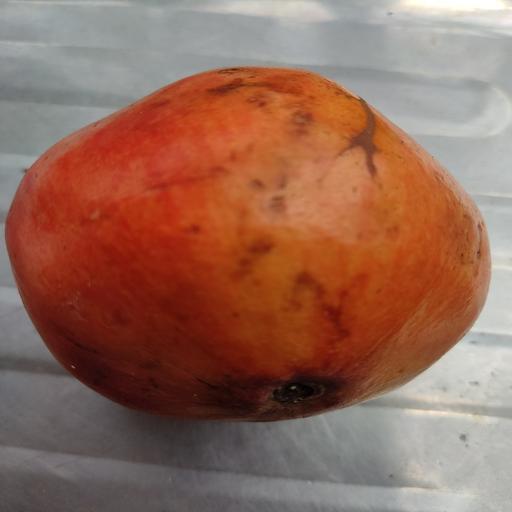
Crop type: Pomegranate